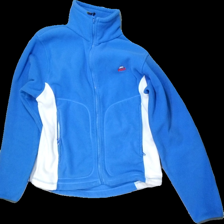
View: front
Type: Sweater
Category: Ladies
Brand: Mckinley (Intersport)
Colors: Blue, White
Material: 100% Polyester
Pattern: Other
Cut: Regular
Size: 40
Stains: Minor
Damage: stained
Damage location: middle left
Damage 2: stained
Damage 2 location: middle right
Price range: <50
Recommended usage: Recycle
Description: Blue and white fleece sweater